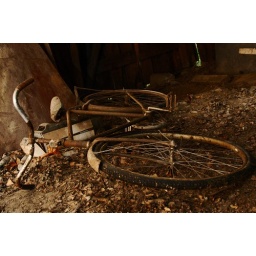
Old bike found in an old house